Ashley Jackson (field hockey)

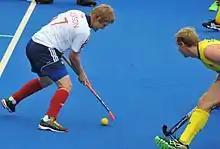
Great Britain v Australia 13 June 2015

Ashley Steven Jackson (born 27 August 1987) is an English field hockey player who plays club hockey as a defender or midfielder for Old Georgians'.